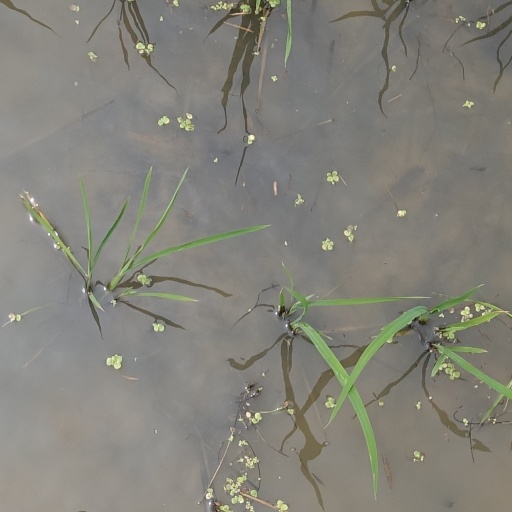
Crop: rice